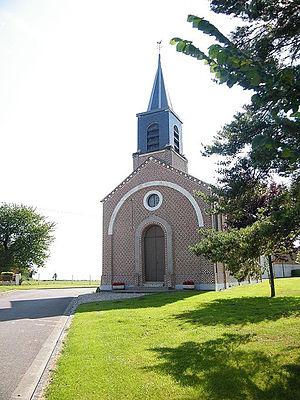
église.